Karl Stirner (painter)

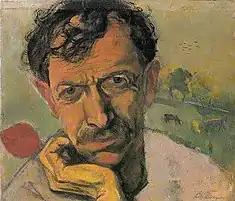
Self-portrait (1927)

Karl Stirner (4 November 1882, Rosenberg – 21 June 1943, Schwäbisch Hall) was a German painter, watercolorist, illustrator and writer.